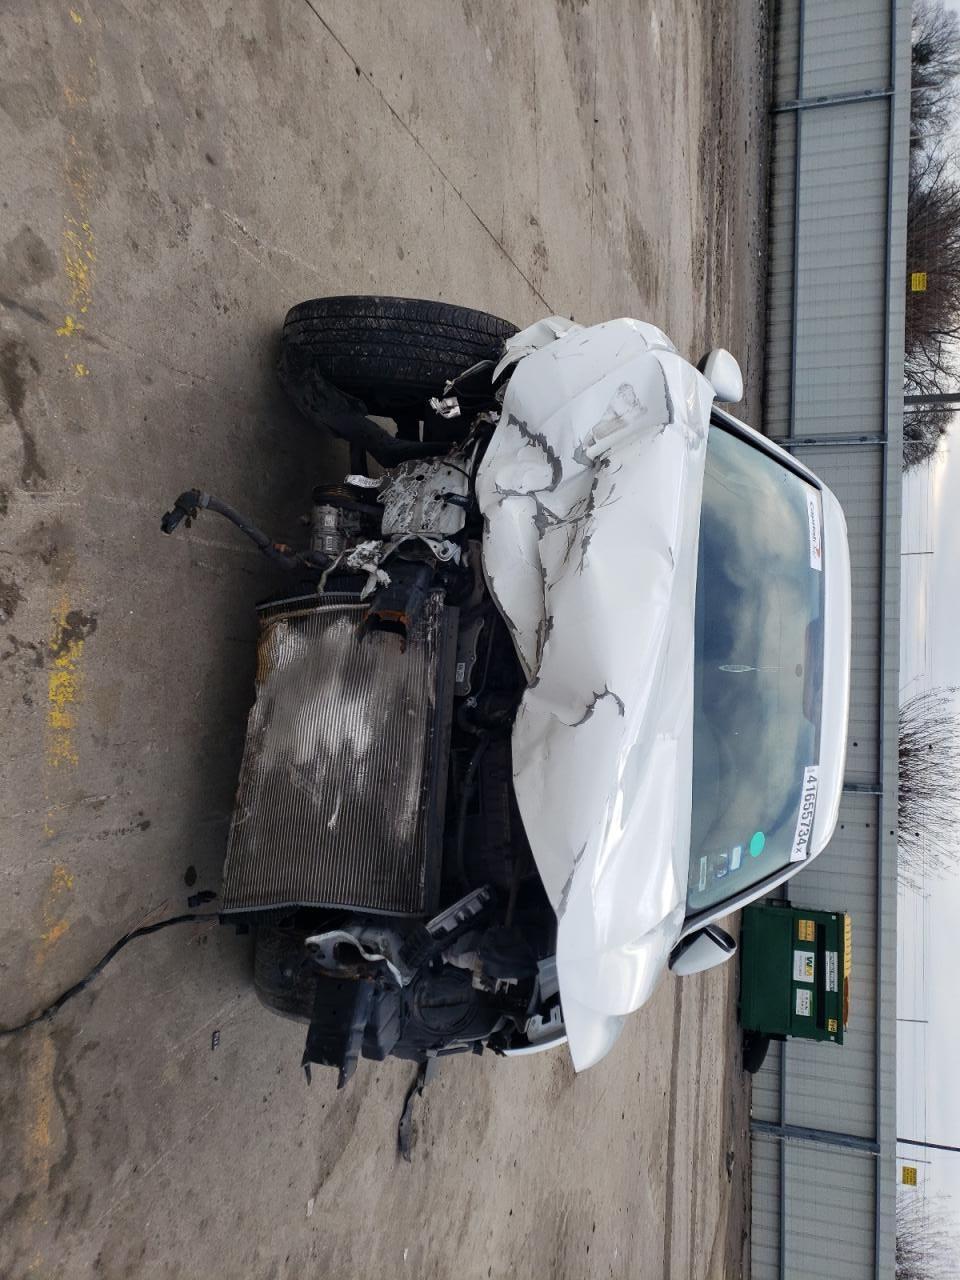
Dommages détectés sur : plaque d'immatriculation avant, pare-choc avant, feu avant droit, feu avant gauche, capot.
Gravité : majeur